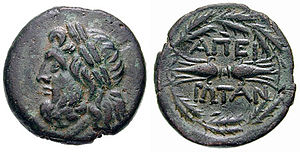
Tordenkile
Zeus' hoved og en tordenkile på en mønt fra Epirus, 234 f.Kr.
En tordenkile er en symbolsk repræsentation af et lynnedslag. Flere religioner forestillede sig tordenkiler udslynget af himmelske guder mod fjender eller for at udtrykke støtte til eller mishag med et eller andet. Derfor kunne der tages varsler af tordenvejr.